1st German Antique Police Car Museum

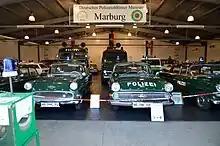
Hall I of the museum

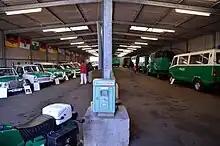
Hall II of the museum

The 1st German Antique Police Car Museum (German - 1. Deutsche Polizeioldtimer-Museum) is a museum of historic German police vehicles in the Wehrshausen district of the German city of Marburg.